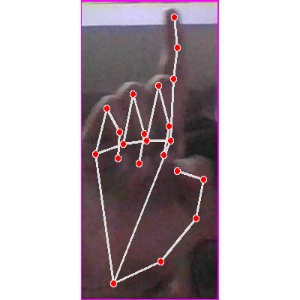
अक्षर: क